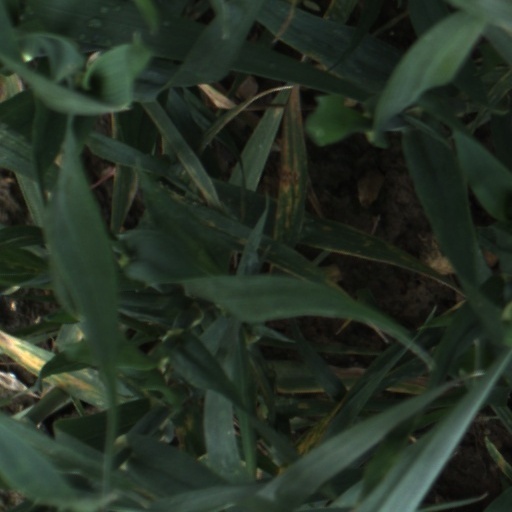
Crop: wheat